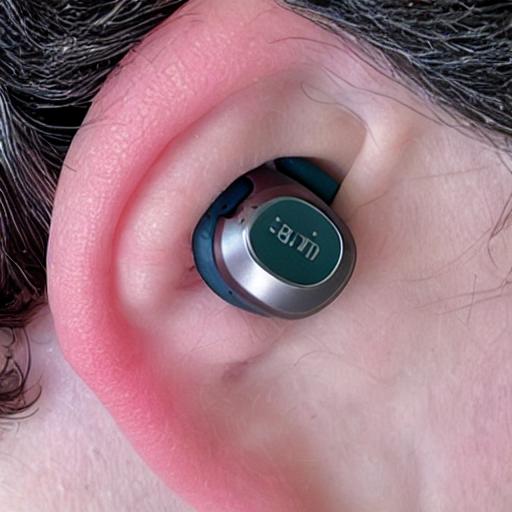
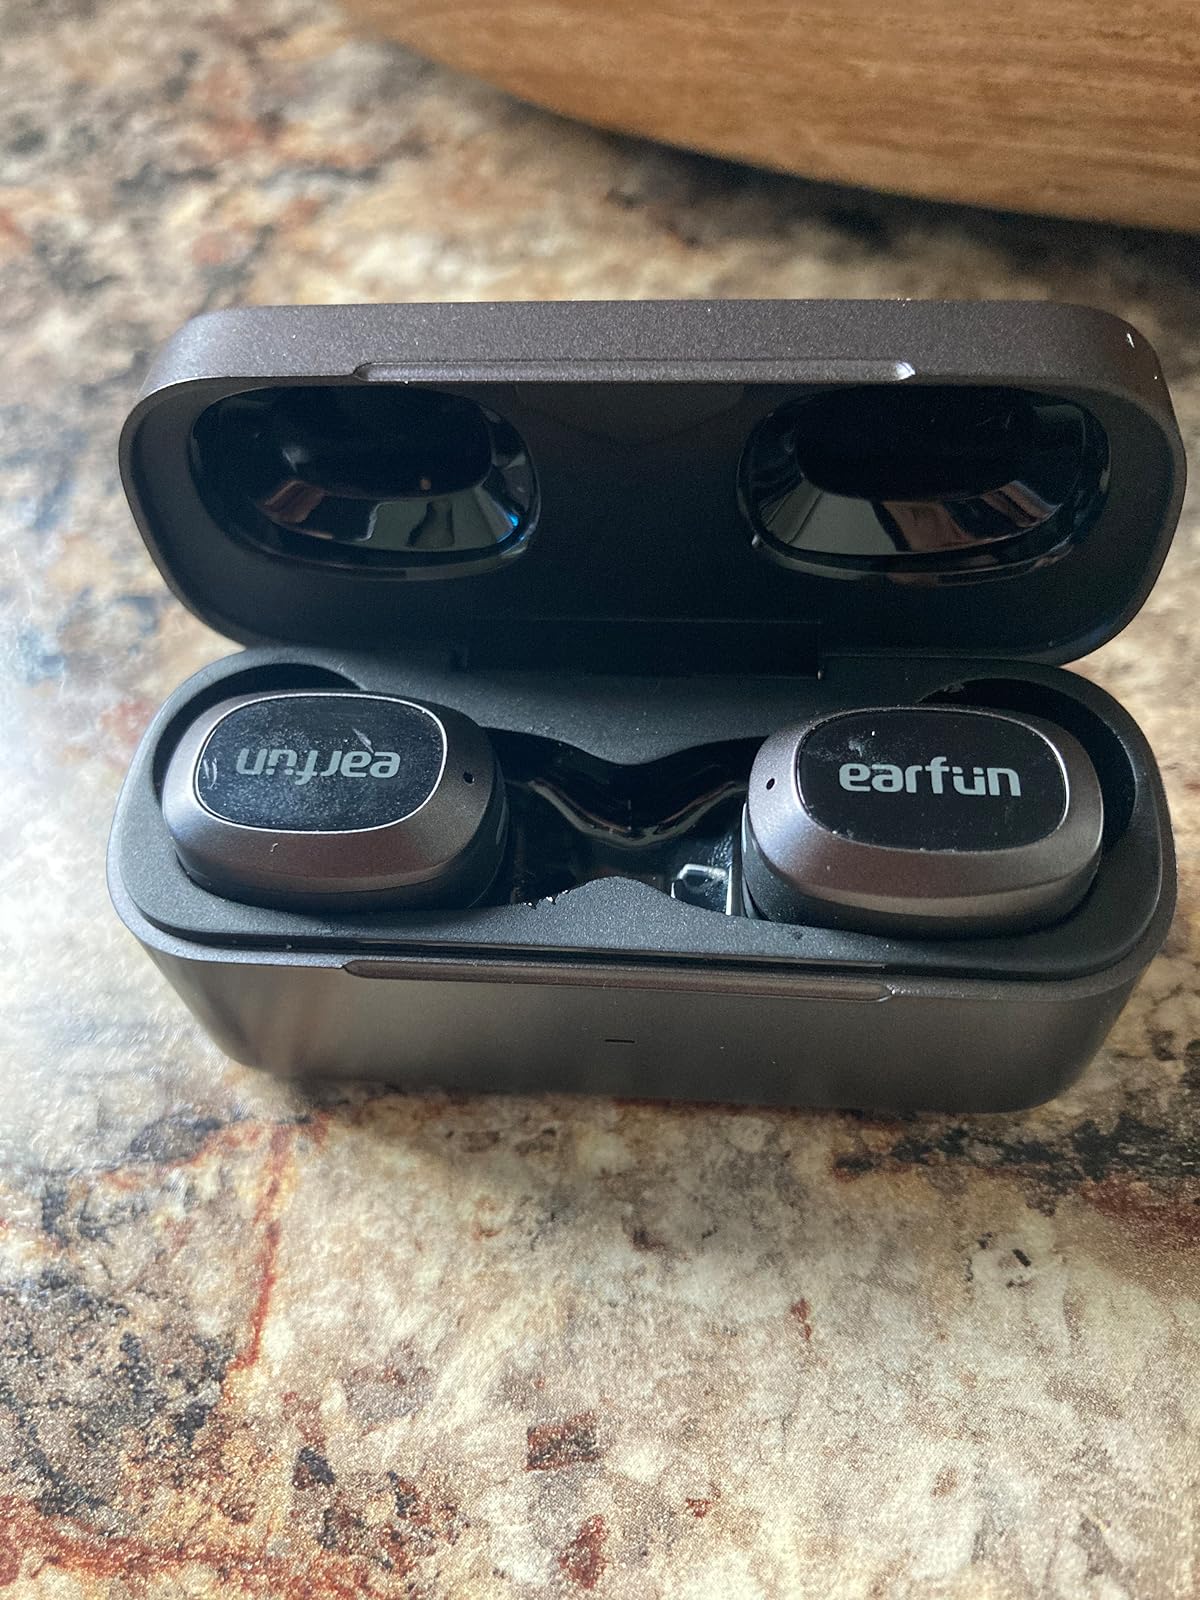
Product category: earbuds
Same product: no